Answer in natural language. Considering the relative positions, where is brown wooden dresser with three drawers (highlighted by a blue box) with respect to white color dining table (highlighted by a red box)? Choose between the following options: below or above
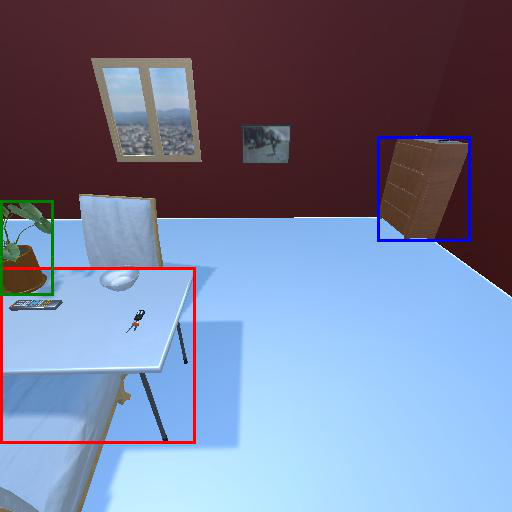
<answer>above</answer>